Kanosh Formation

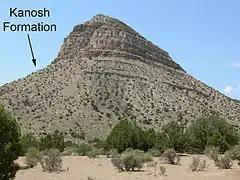
Kanosh Formation exposed on the flanks of Fossil Mountain, Millard County, Utah

The Kanosh Formation is a geologic formation in Utah and Nevada. It preserves fossils dating back to the Middle Ordovician period.